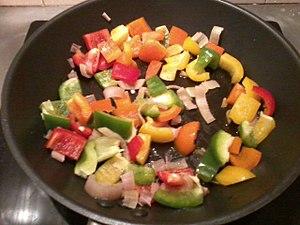
Poivrons rouges, verts, jaunes et oranges coupés en petits morceaux et frits à la poêle avec des oignons.
Le poivron est un terme souvent utilisé pour caractériser des variétés de piments doux de l'espèce Capsicum annuum à très gros fruits.